The Traveling Salesman (1921 film)

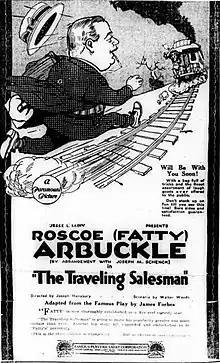
Film's promotion in "Variety", 1921

The Traveling Salesman is a 1921 American comedy film starring Fatty Arbuckle. It is based on a 1908 play, "The Traveling Salesman", by James Grant Forbes. A 1916 film adaptation of the play starred Frank McIntyre, who had also starred in the play. A print of "The Traveling Salesman" with German intertitles survives at the George Eastman House.